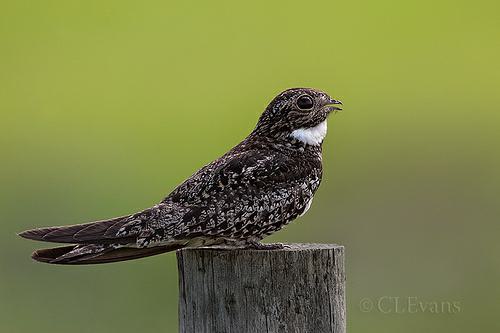
A photo of a nighthawk